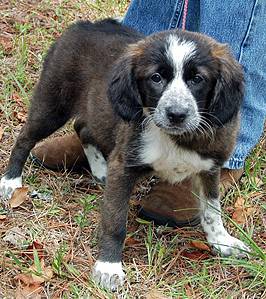
Label: dog